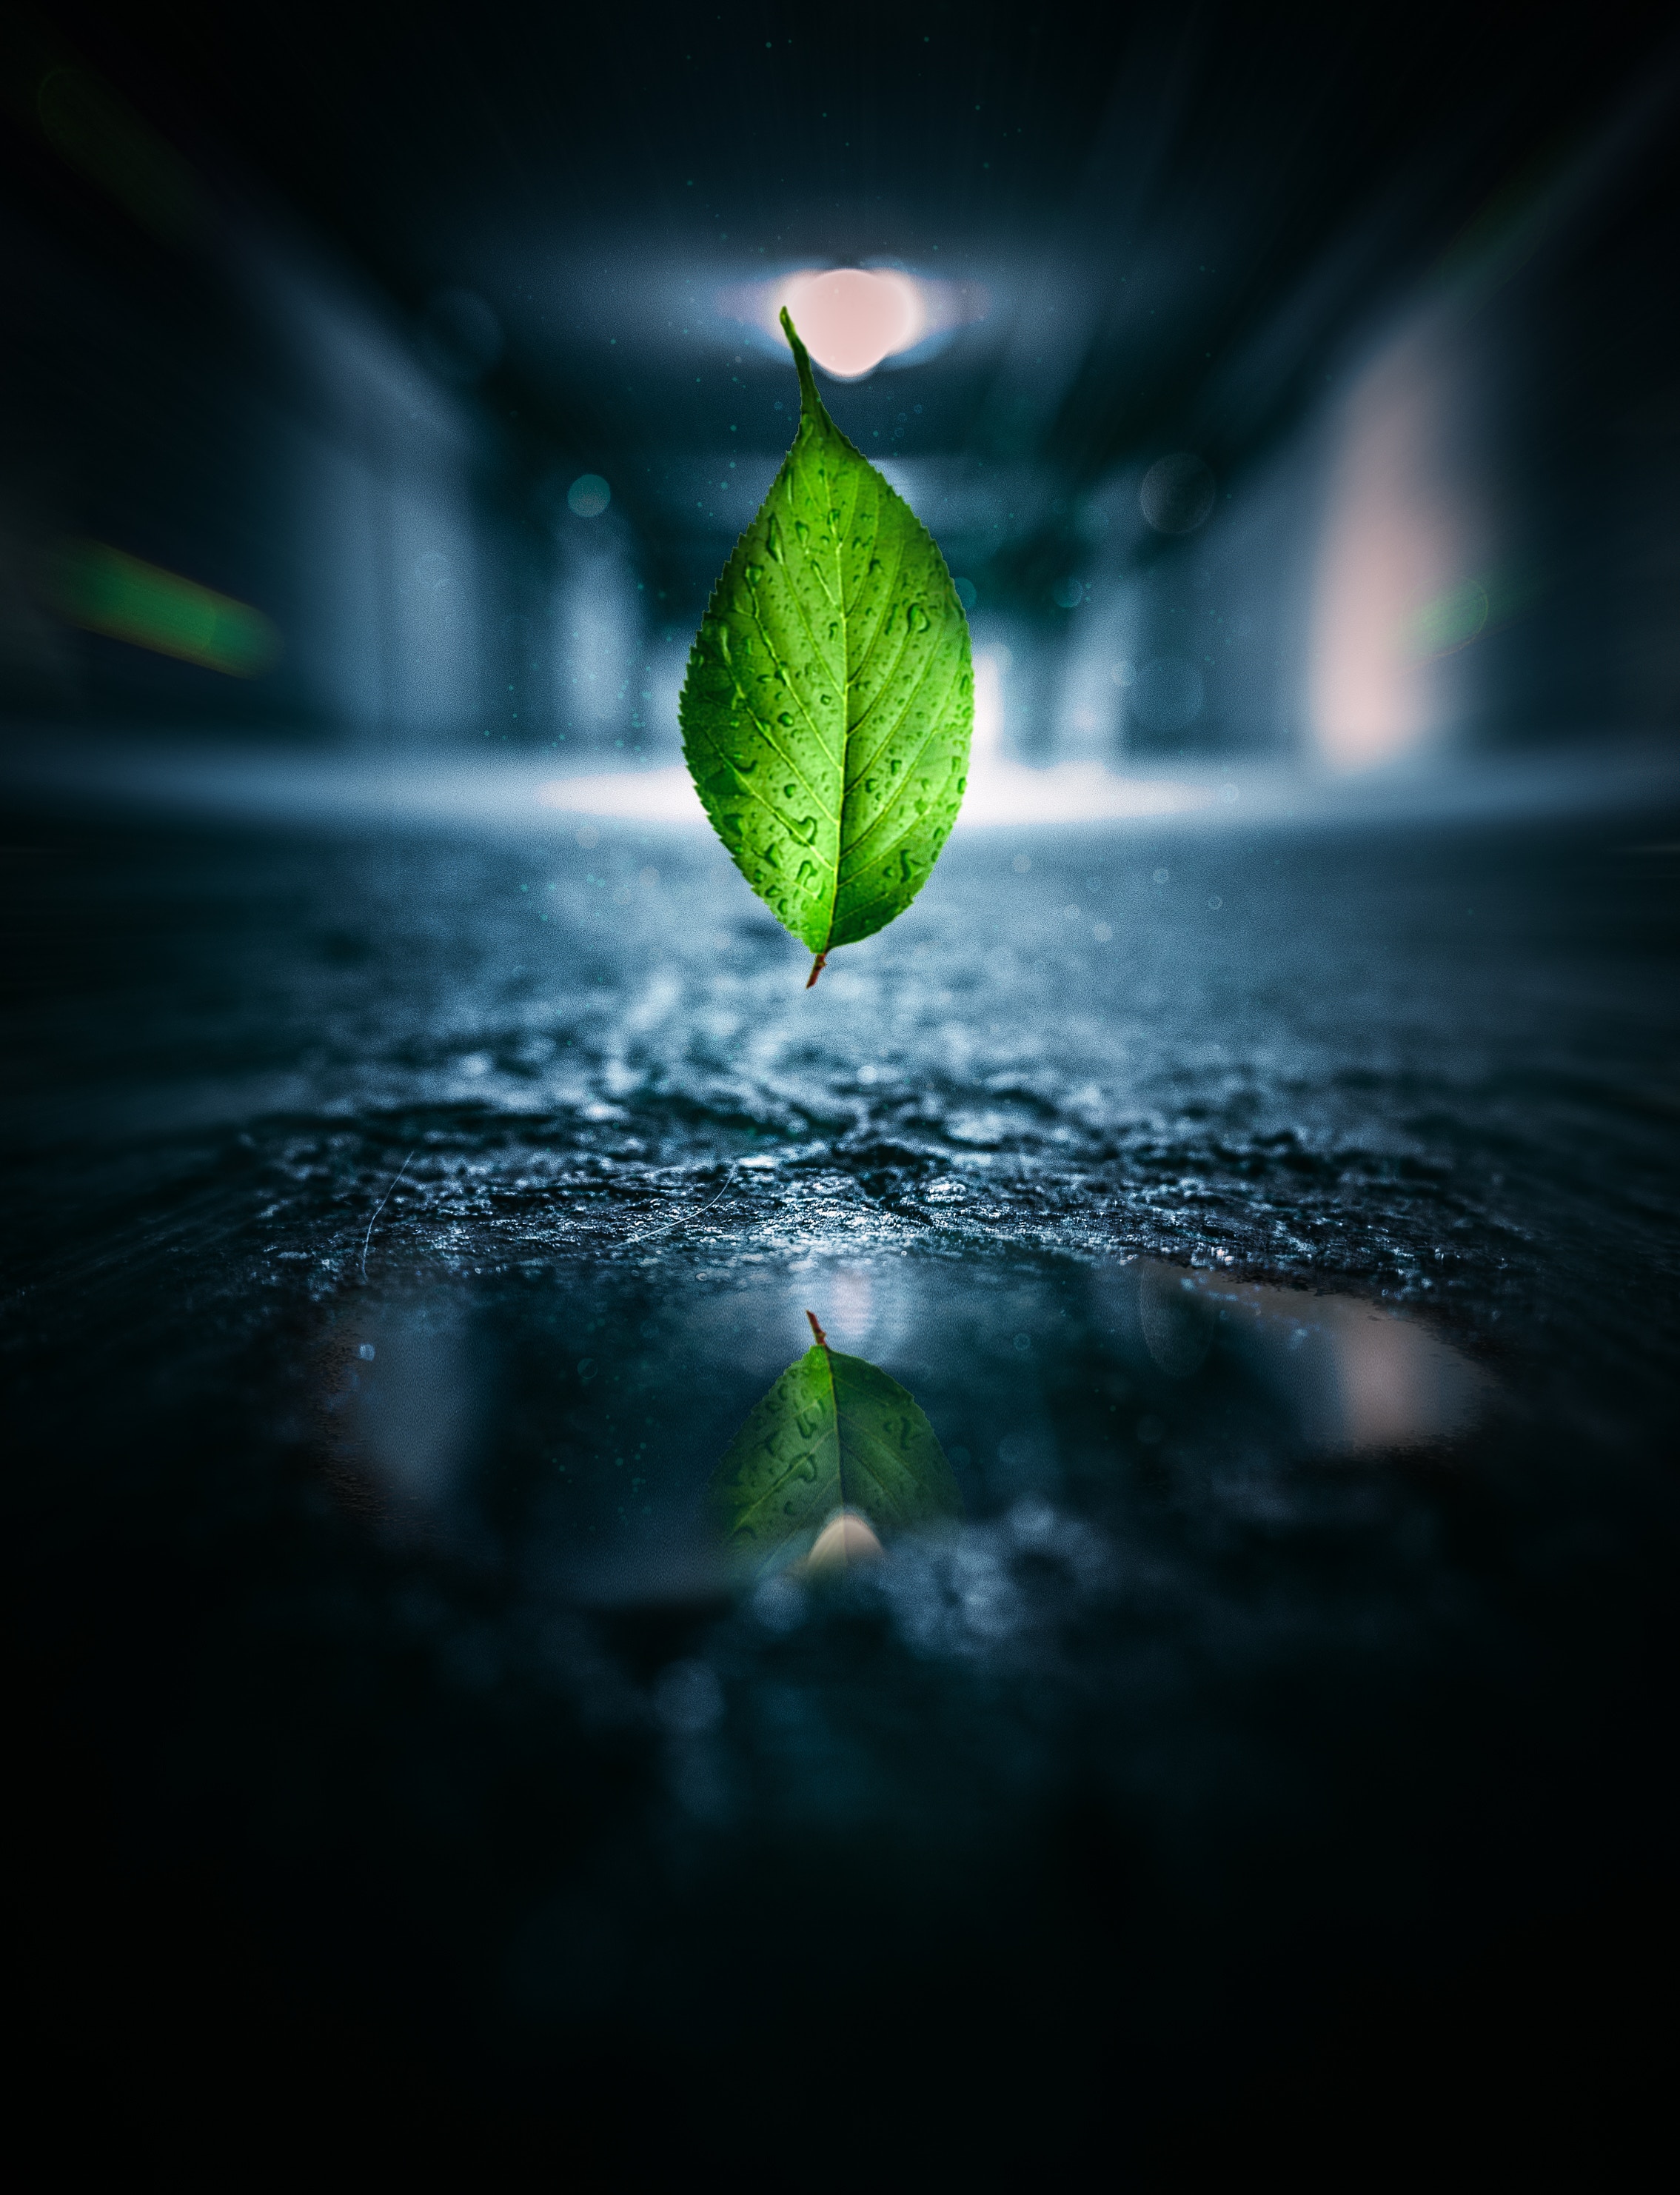
leaf, water, green, nature, reflection, atmosphere, photography, macro photography, close up, darkness, phenomenon, still life photography, computer wallpaper, drop, sky, stock photography, moisture